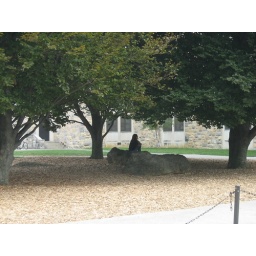
A girl sits on a rock underneath some trees.